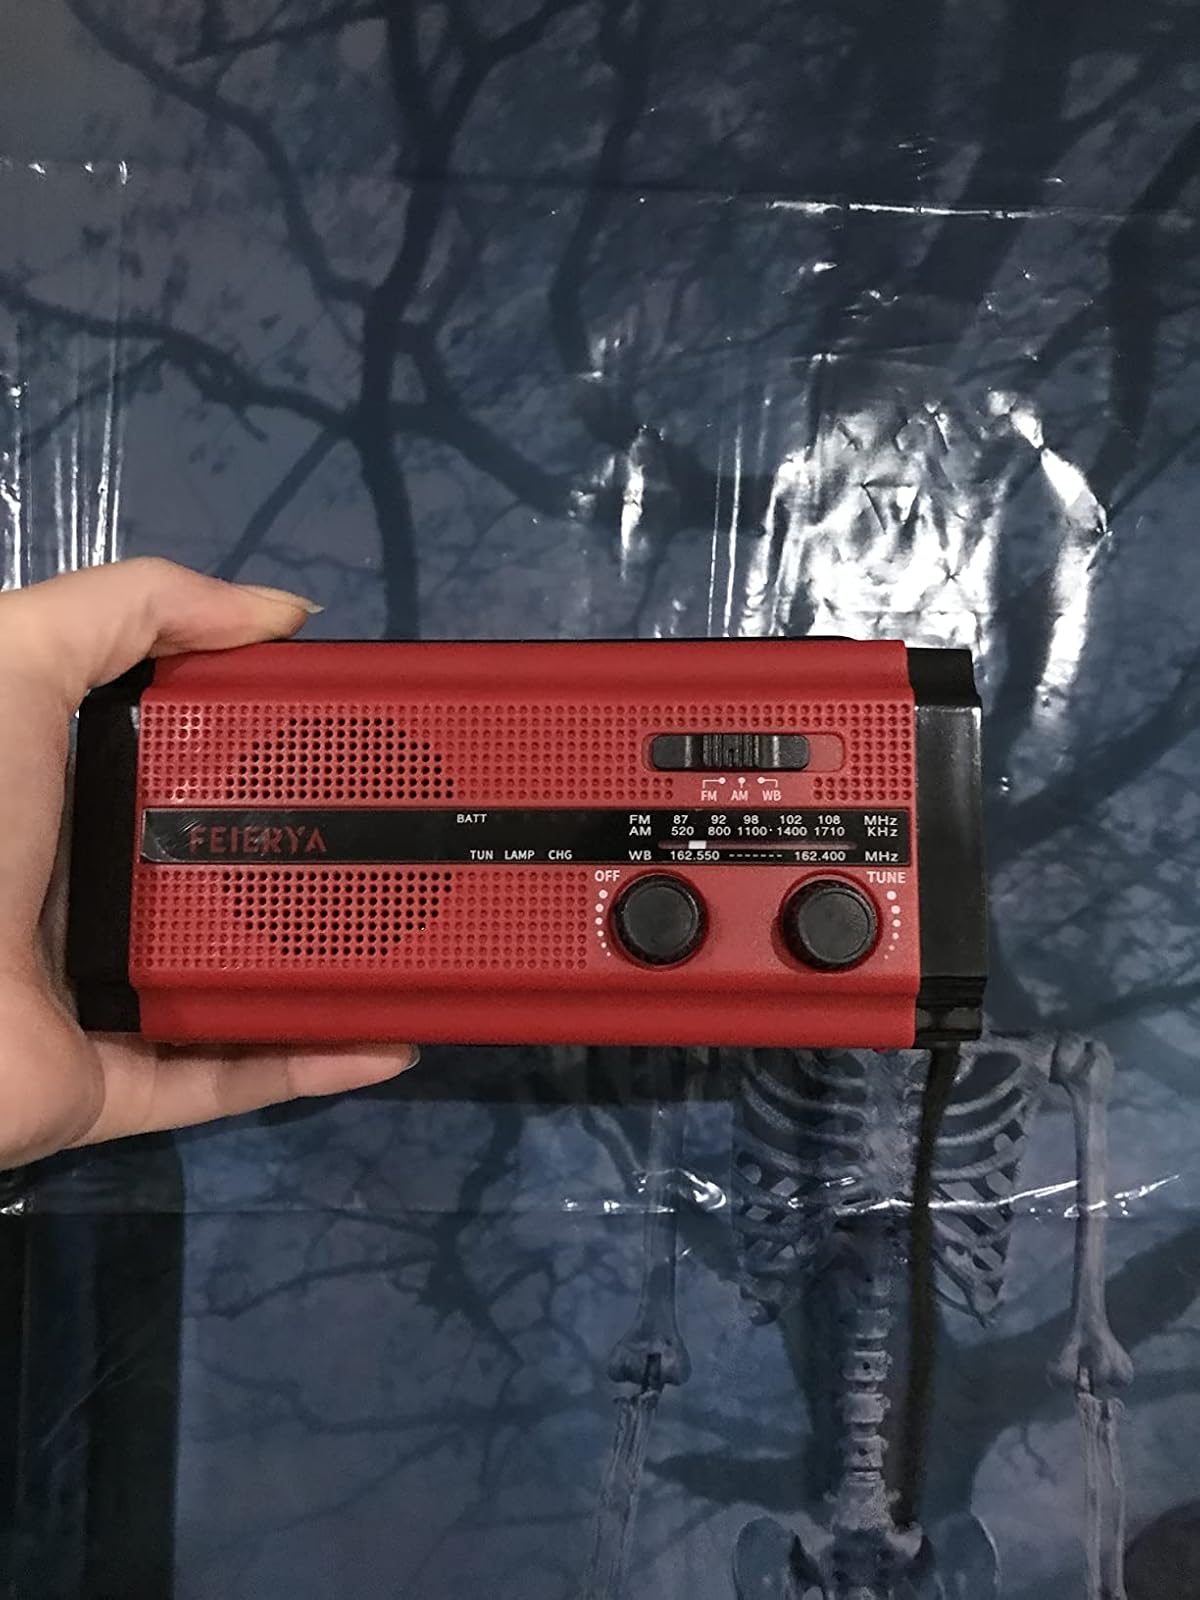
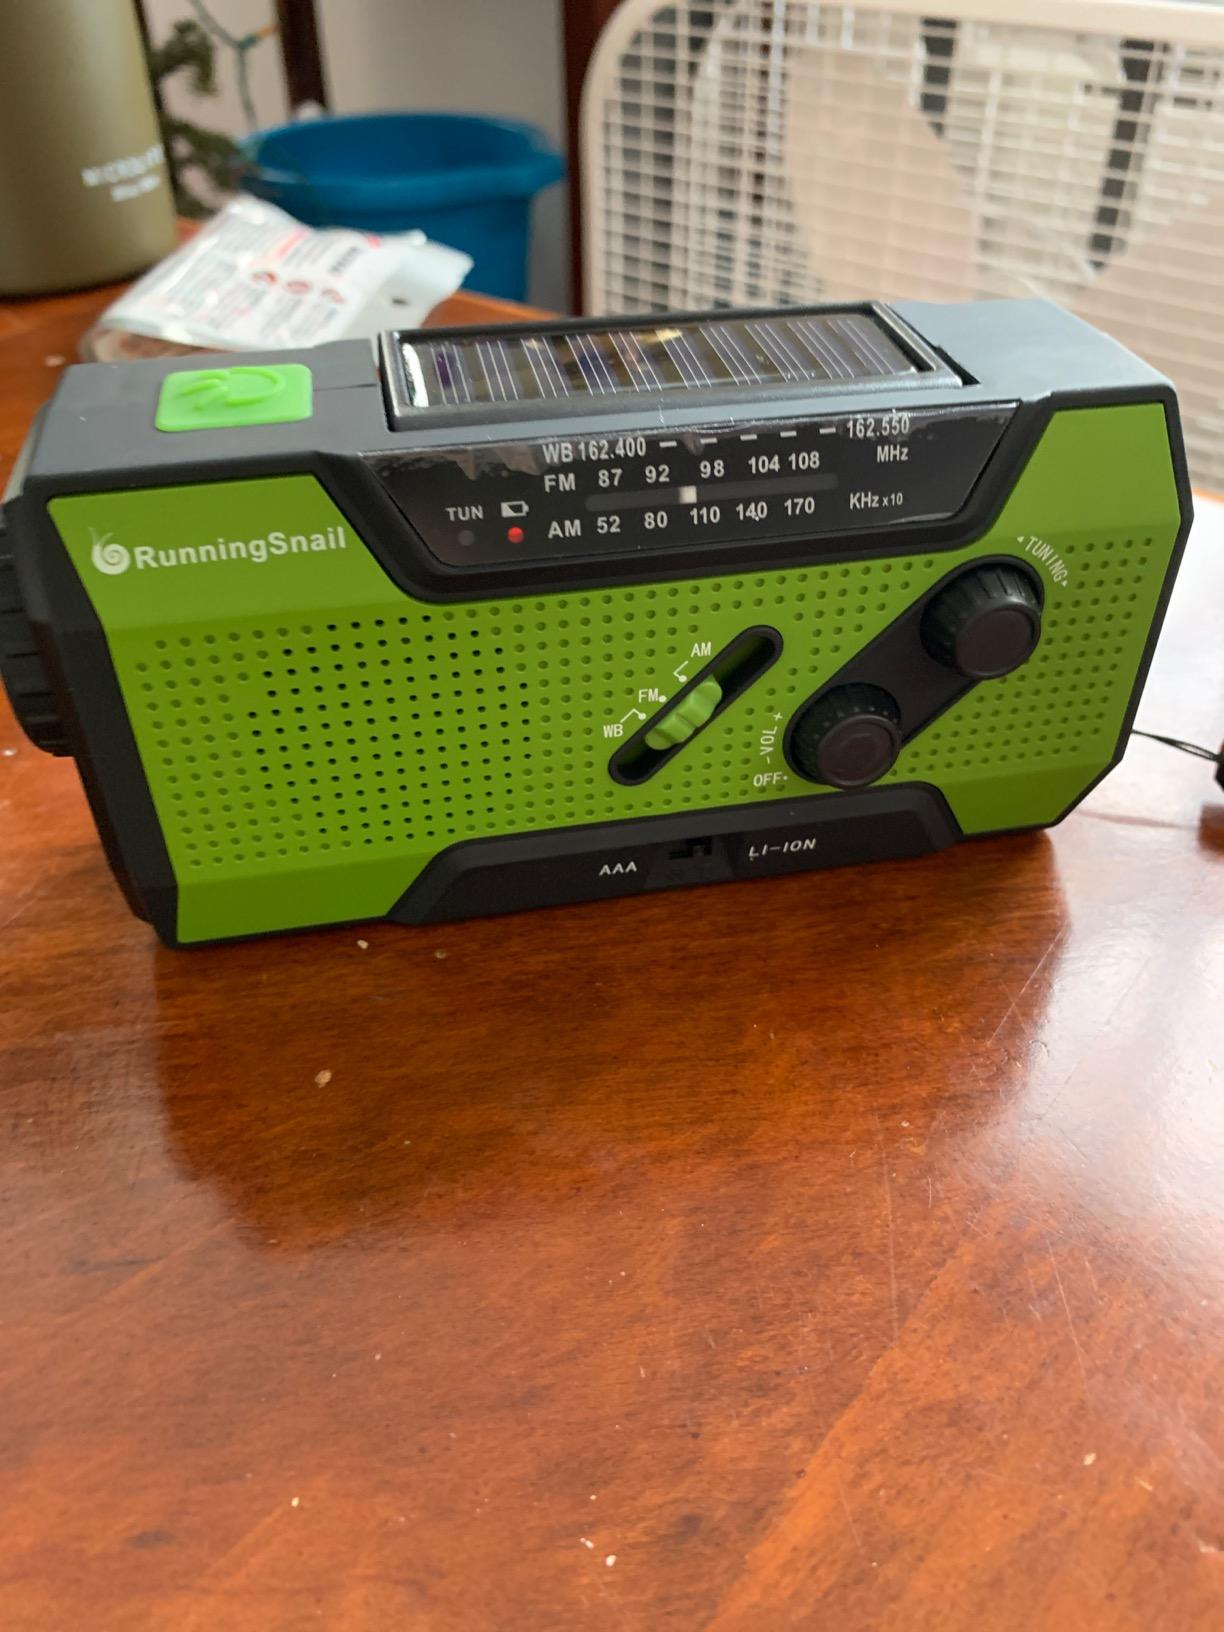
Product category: radio
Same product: no